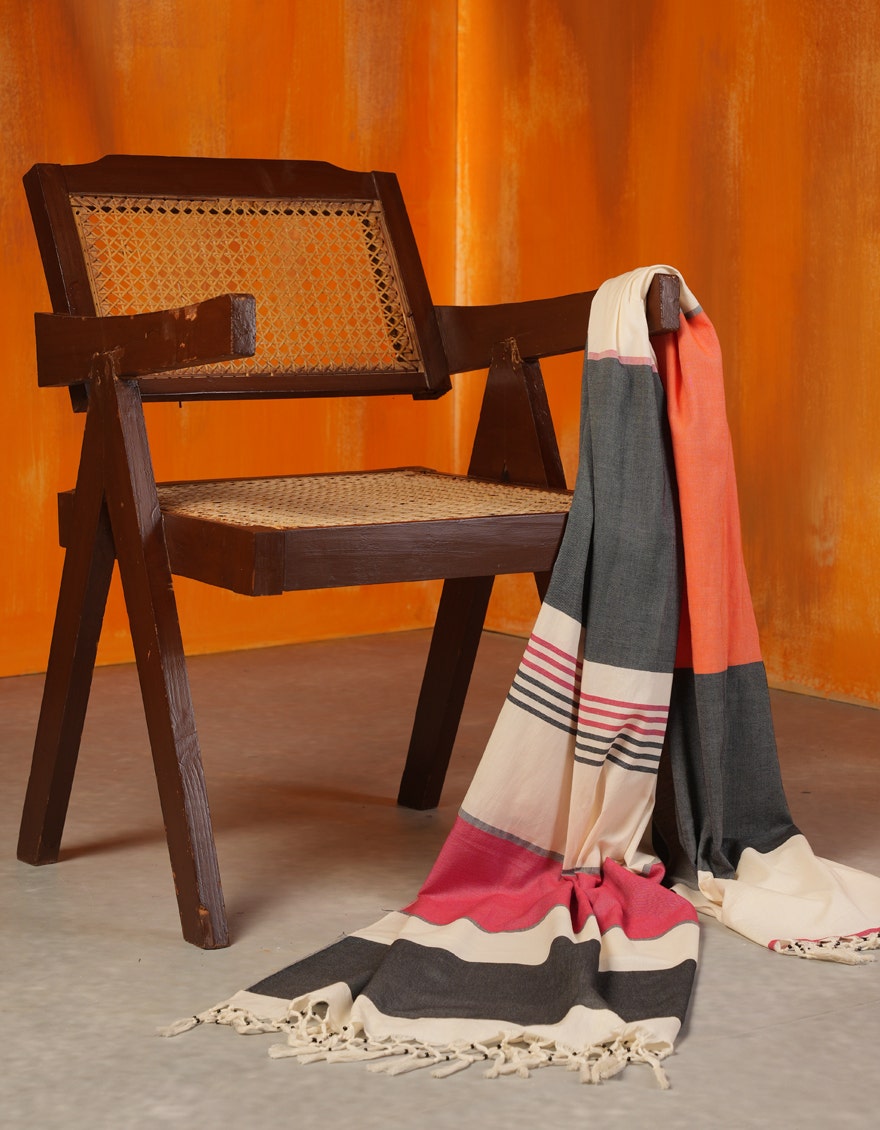
black multi handwoven throw blanket